Hampton Court Palace

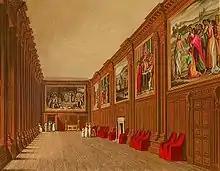
The Cartoon Gallery at Hampton Court

The country's most eminent architect, Sir Christopher Wren, was called upon to draw the plans, while the master of works was to be William Talman. The plan was for a vast palace constructed around two courtyards at right angles to each other. Wren's design for a domed palace bore resemblances to the work of Jules Hardouin-Mansart and Louis Le Vau, both architects employed by Louis XIV at Versailles. It has been suggested, though, that the plans were abandoned because the resemblance to Versailles was too subtle and not strong enough; at this time, it was impossible for any sovereign to visualise a palace that did not emulate Versailles' repetitive Baroque form. However, the resemblances are there: while the façades are not so long as those of Versailles, they have similar, seemingly unstoppable repetitive rhythms beneath a long flat skyline. The monotony is even repeated as the façade turns the corner from the east to the south fronts. However, Hampton Court, unlike Versailles, is given an extra dimension by the contrast between the pink brick and the pale Portland stone quoins, frames and banding. Further diversion is added by the circular and decorated windows of the second-floor mezzanine. This theme is repeated in the inner Fountain Court, but the rhythm is faster and the windows, unpedimented on the outer façades, are given pointed pediments in the courtyard; this has led the courtyard to be described as "Startling, as of simultaneous exposure to a great many eyes with raised eyebrows."